2012 AFC Champions League knockout stage

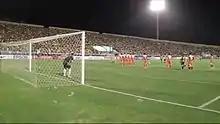
Free kick for Al-Ittihad (2004 & 2005 AFC winner) against Persepolis. That match ended 3-0.

The 2012 AFC Champions League knockout stage was contested by a total of 16 teams (8 from West Zone and 8 from East Zone). They included the 8 group winners and the 8 group runners-up from the group stage.